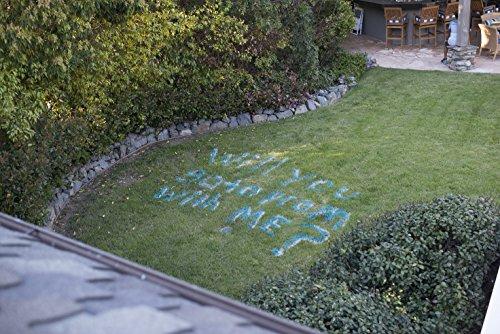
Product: Testors 307589 - 3 PK Spray Chalk, 6 Oz, Blue
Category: Toys & Games | Arts & Crafts | Drawing & Painting Supplies | Chalk
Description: Flat chalk finish in vibrant colors allows for unique designs that are easy to see.
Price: $41.00